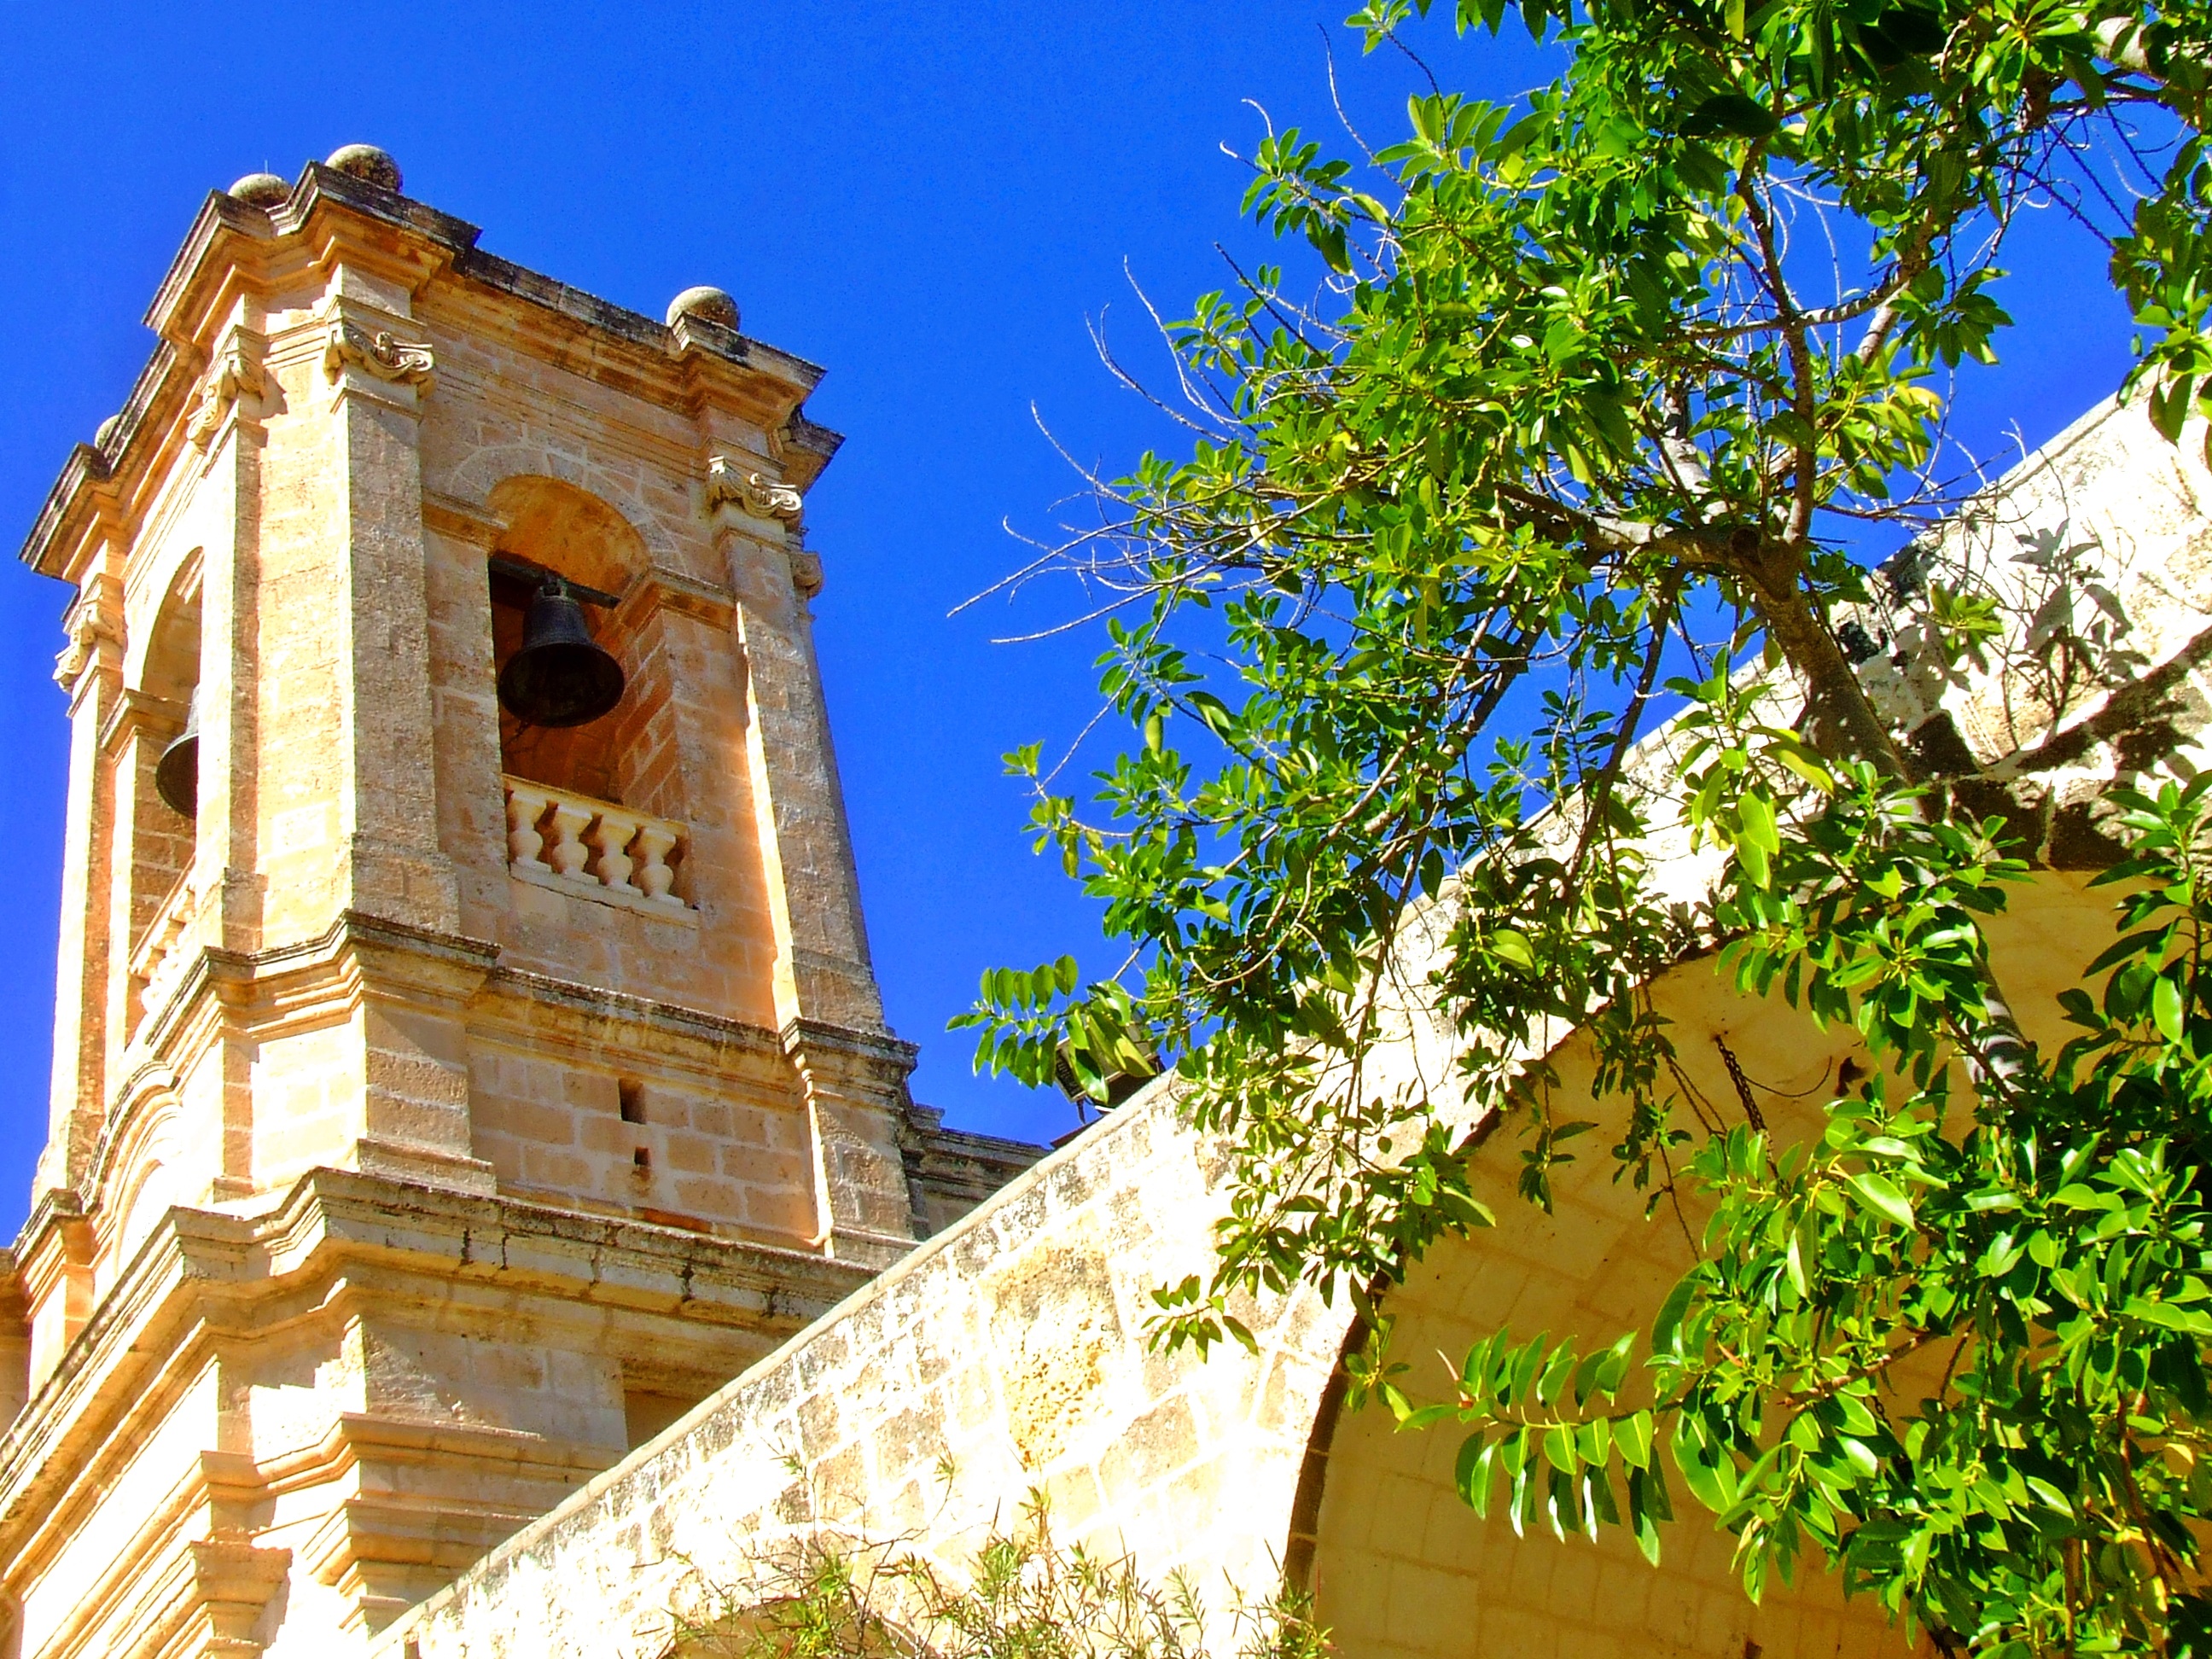
tree, outdoor, architecture, sky, vintage, villa, building, old, wall, stone, country, summer, travel, bell, europe, arch, rural, green, mediterranean, tower, scenic, religion, ancient, landmark, italy, facade, blue, church, chapel, exterior, historic, christian, tourism, place of worship, bell tower, blue sky, religious, catholic, archway, bright, history, malta, historical, estate, italian, traditional, church tower, mediterranean scene, mellieha